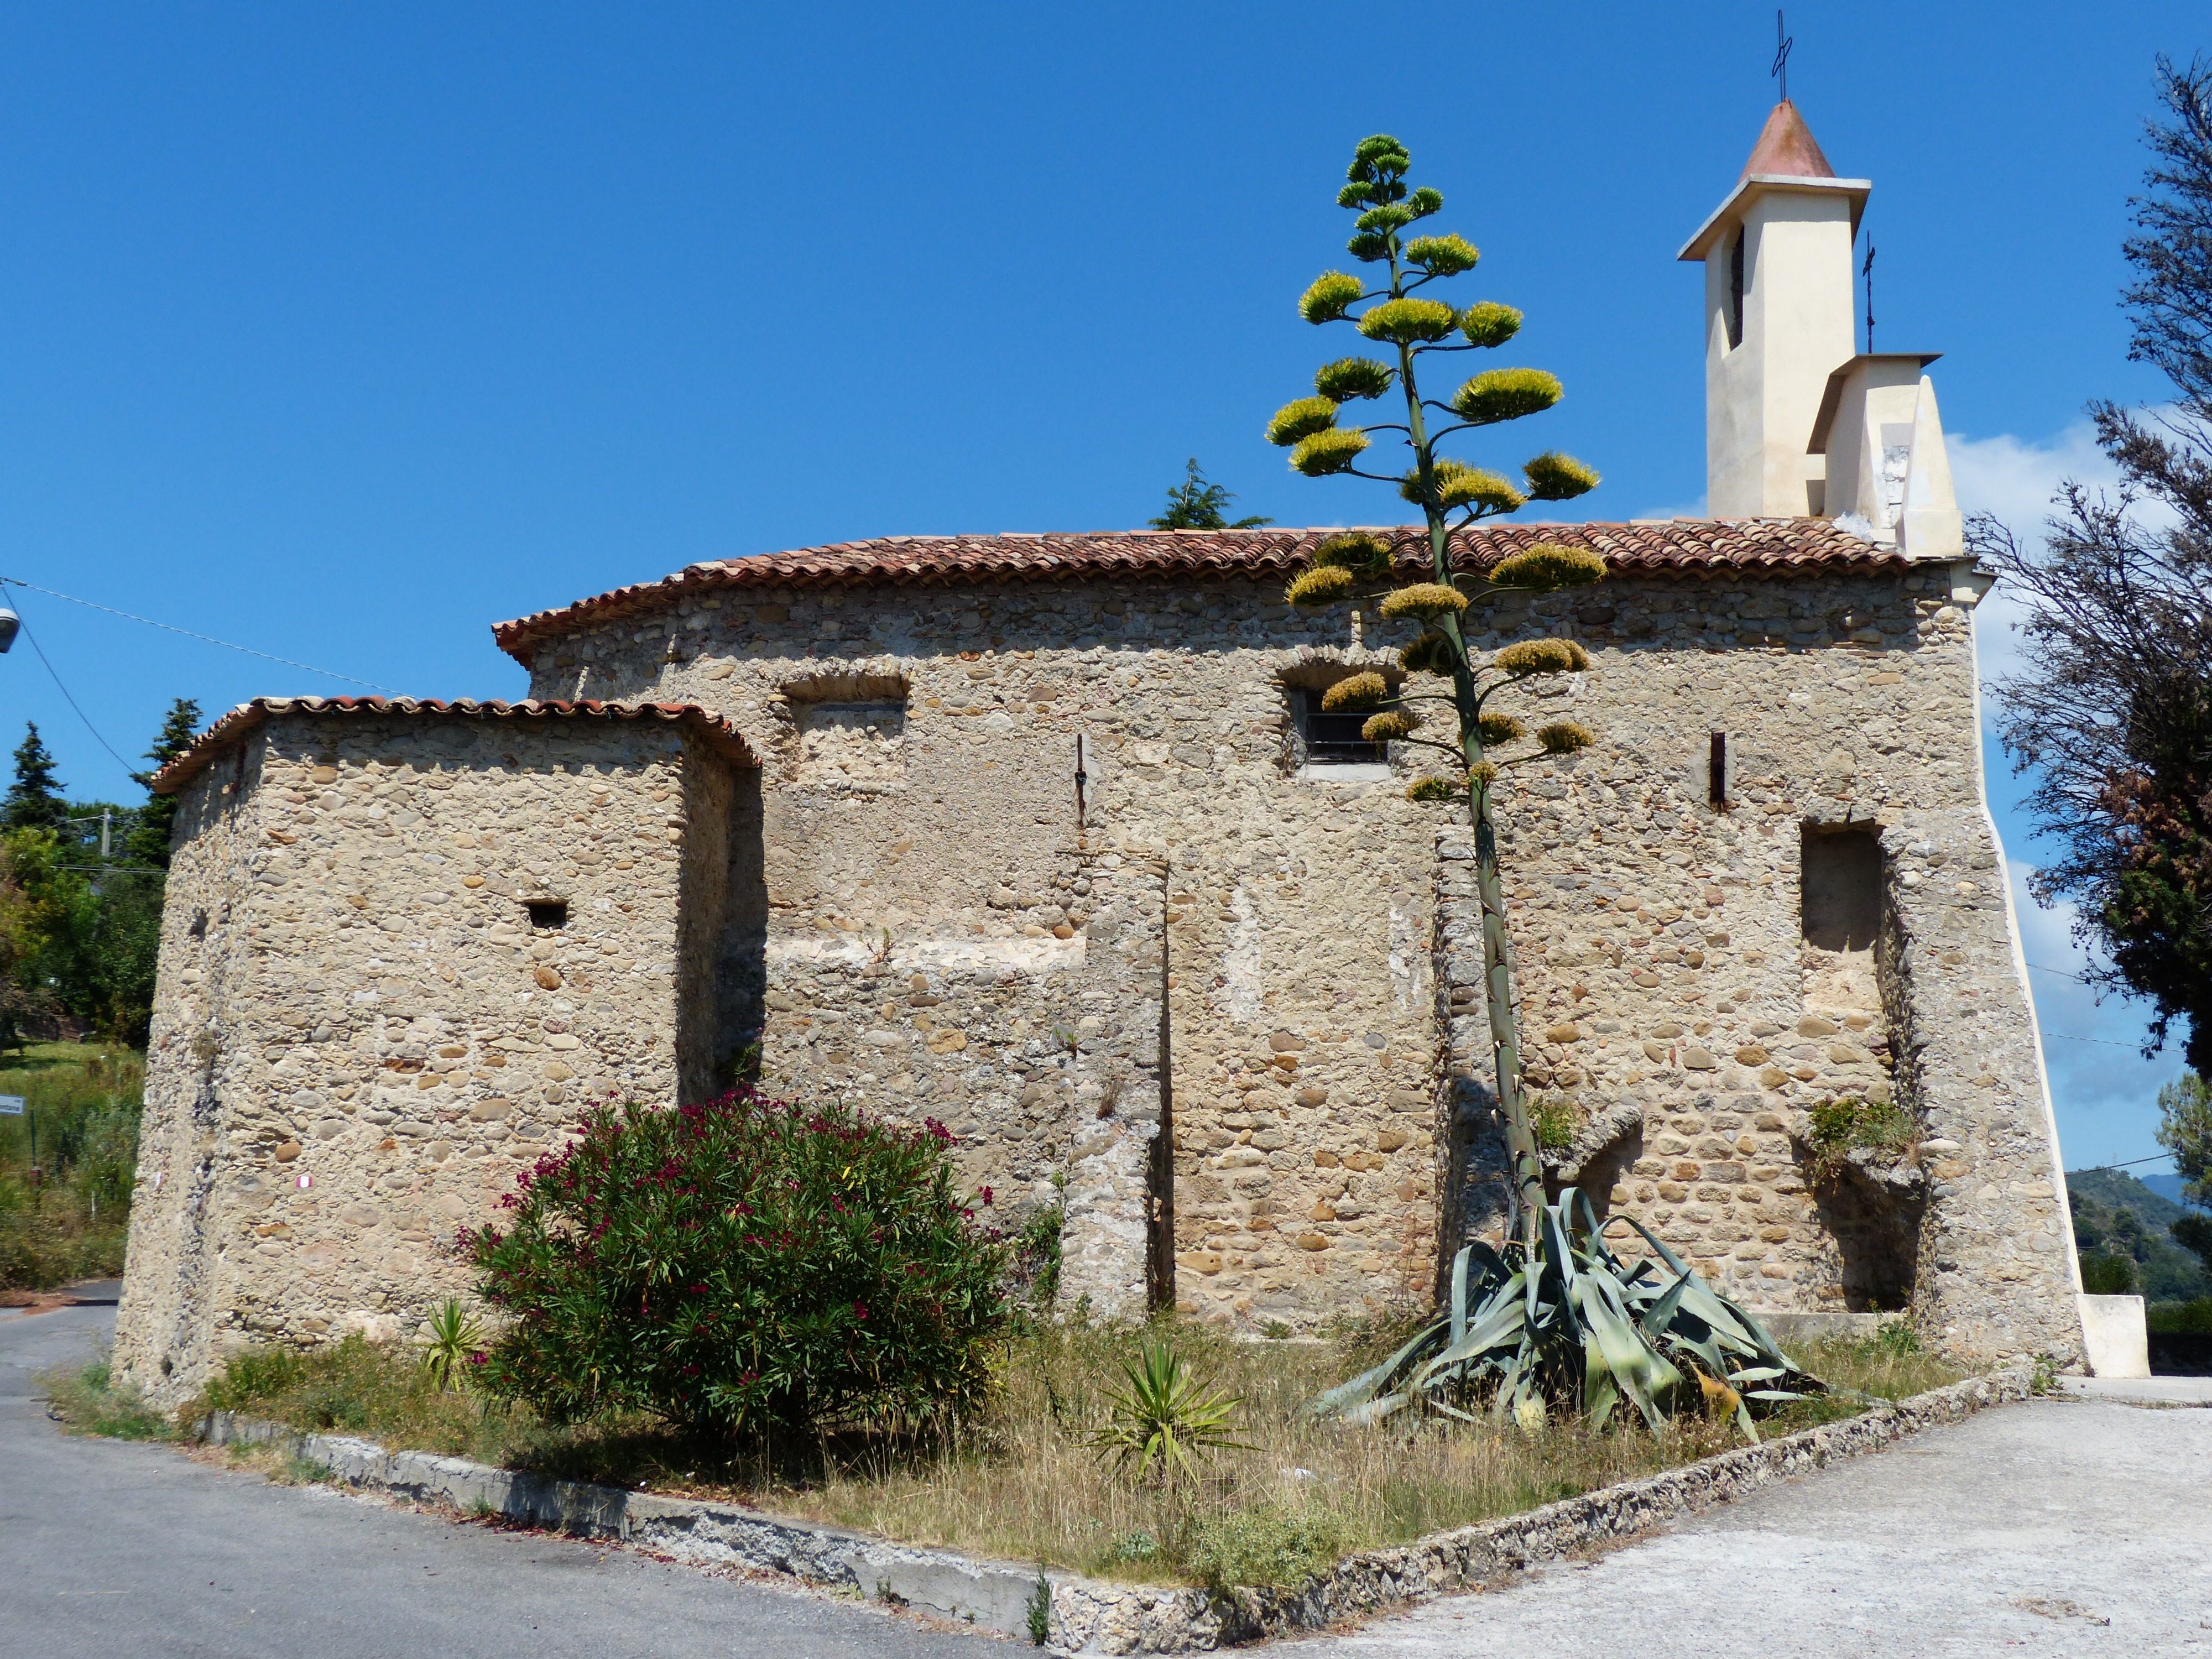
building, chateau, vacation, village, tower, castle, church, chapel, fortification, tourism, place of worship, ruins, monastery, liliaceae, agave, middle ages, masonry, inflorescence, ventimiglia, asparagaceae, agavengew chs, asparagus plant, ancient history, spanish missions in california, century plant